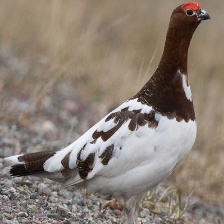
Species: WILLOW PTARMIGAN
Scientific name: LAGOPUS LAGOPUS